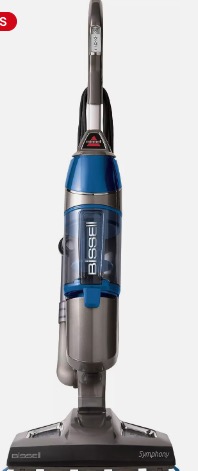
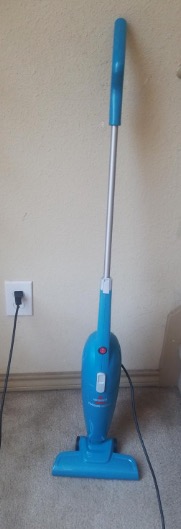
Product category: items_vacuum
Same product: no